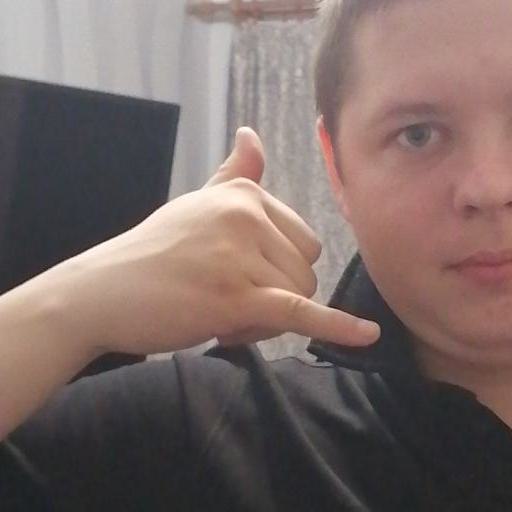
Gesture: call